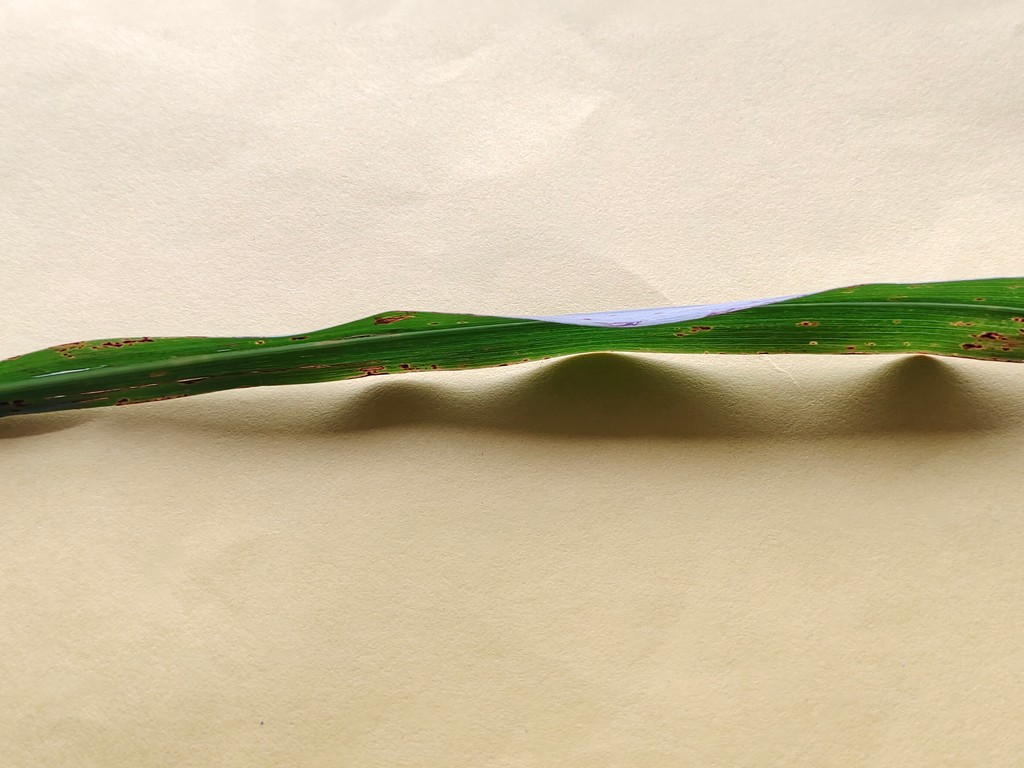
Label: Unhealthy